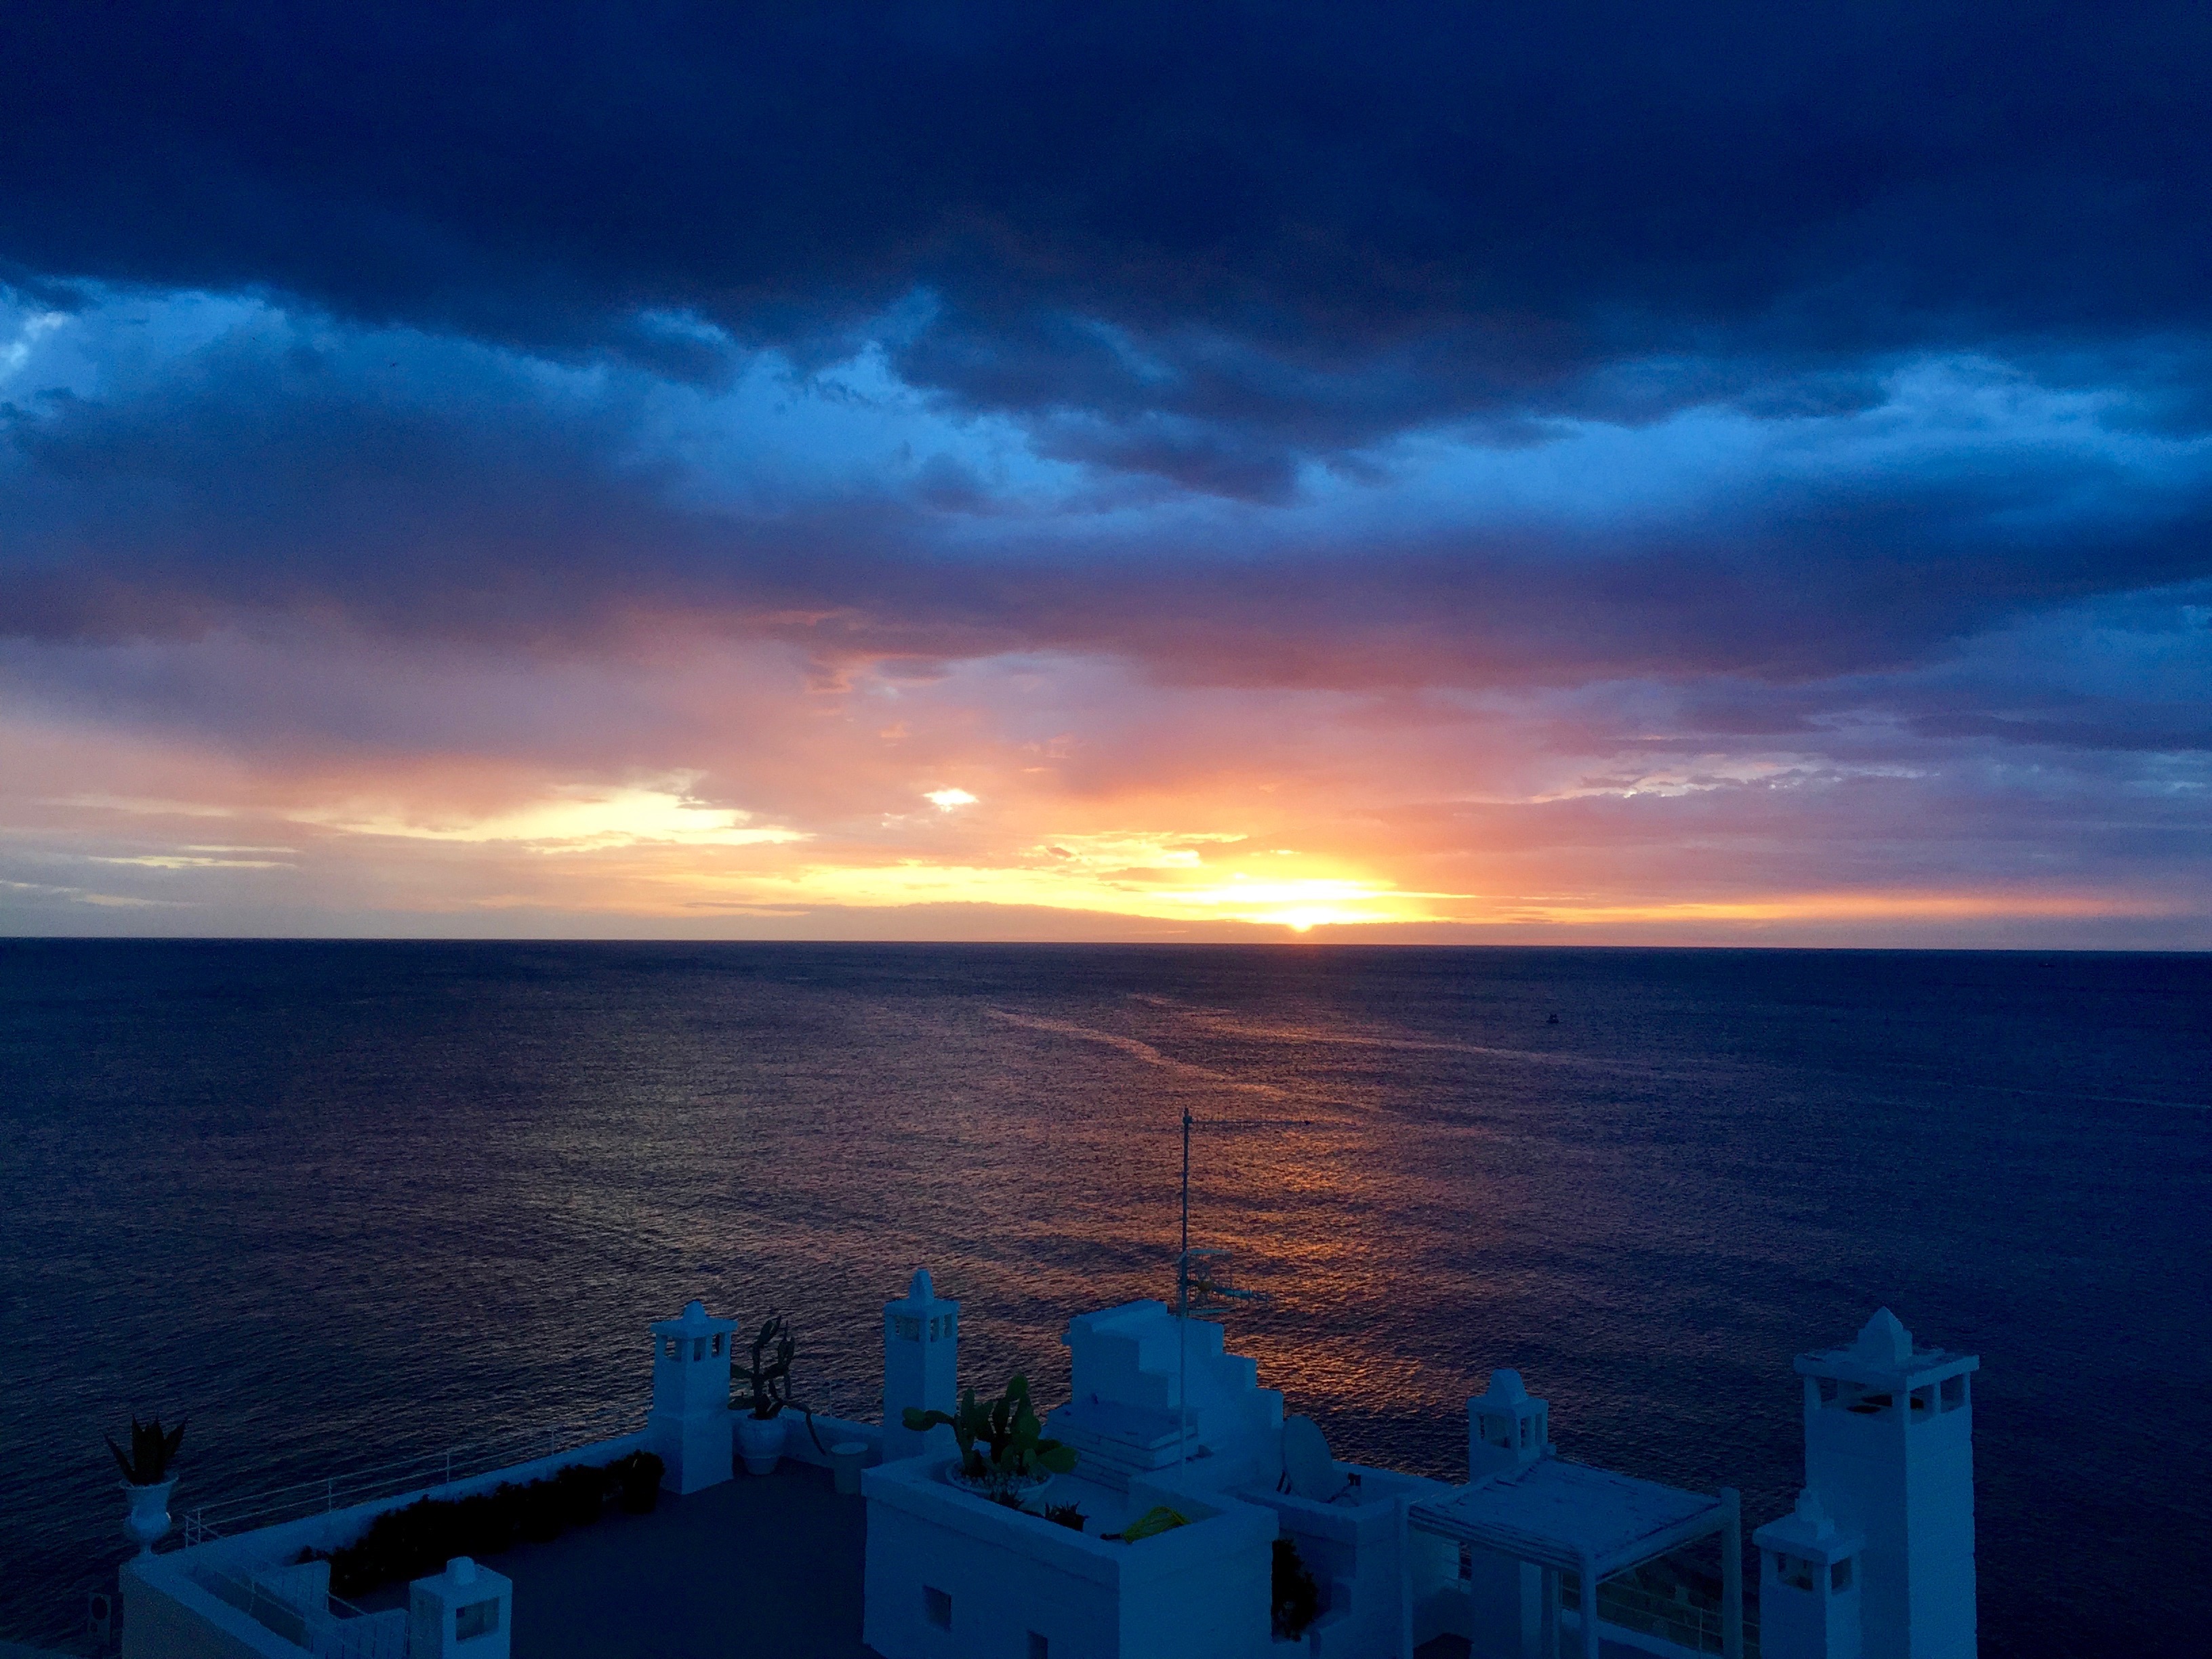
beach, sea, coast, ocean, horizon, cloud, sky, sunrise, sunset, sunlight, morning, wave, dawn, dusk, evening, bay, cape, afterglow